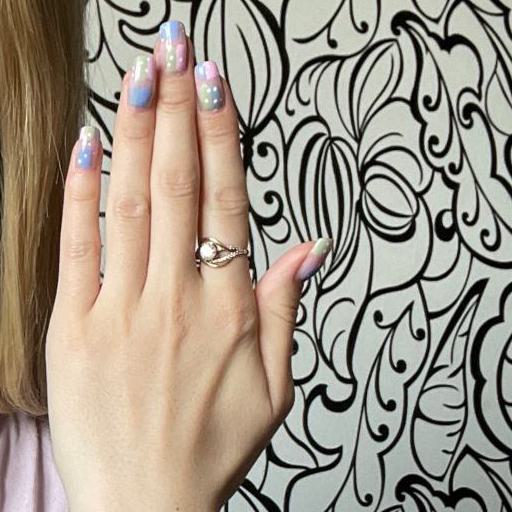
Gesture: stop_inverted